Bydgoszcz Tool Factory "BEFANA"

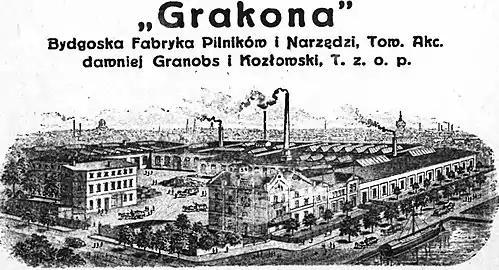
The factory on Marcinkowskiego Street

In July 1923, Erich Granobs, Gustaw's legal successor, left the company capital and the business was transformed into ""GRAKONA" Joint Stock Company" ("GRA" for Granobs and "KO" for Kozłowski). In 1925, "Grakona" opened a bankruptcy proceeding: shareholder Onufry Gertner was appointed as a member of the management board.